First Church and Parish in Dedham

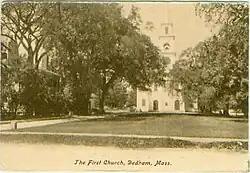
The First Church of Dedham and church green in 1906

The First Church and Parish in Dedham is a Unitarian Universalist congregation in Dedham, Massachusetts. It was the 14th church established in Massachusetts. The current minister, Rev. Rali M. Weaver, was called in March 2007, settled in July, and is the first female minister to this congregation.